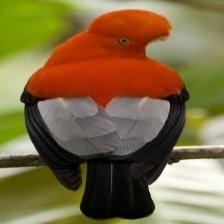
Species: COCK OF THE  ROCK
Scientific name: RUPICOLA